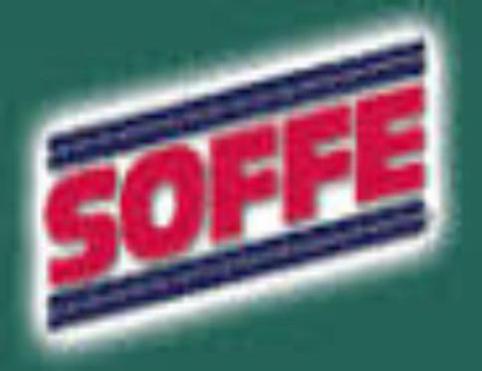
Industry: Clothes